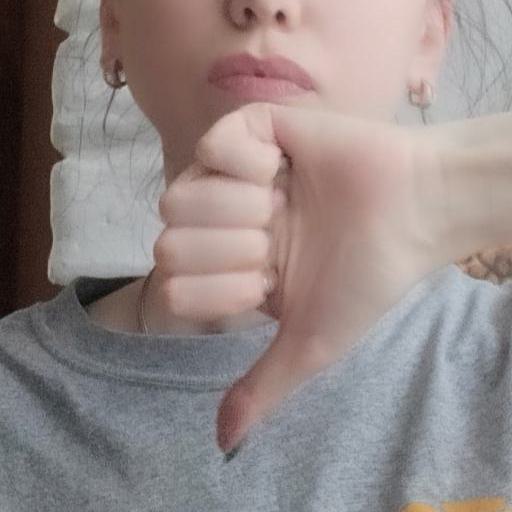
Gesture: dislike